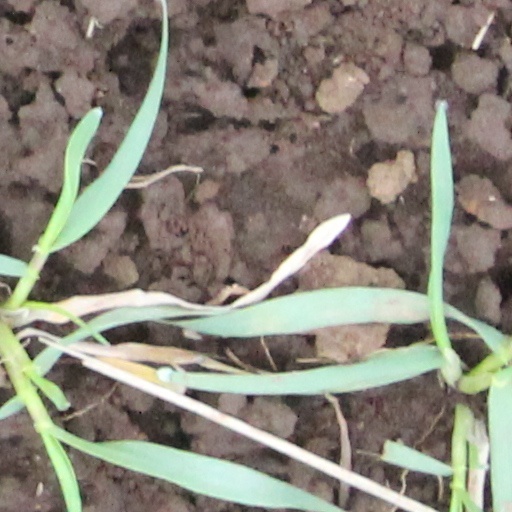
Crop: wheat